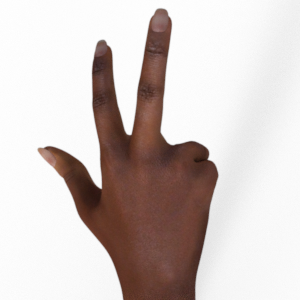
Label: scissors